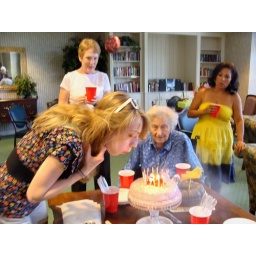
Sarah blowing out candles on strawberry cake made by Mema. Edie, Carol lynn and Lisa in background.